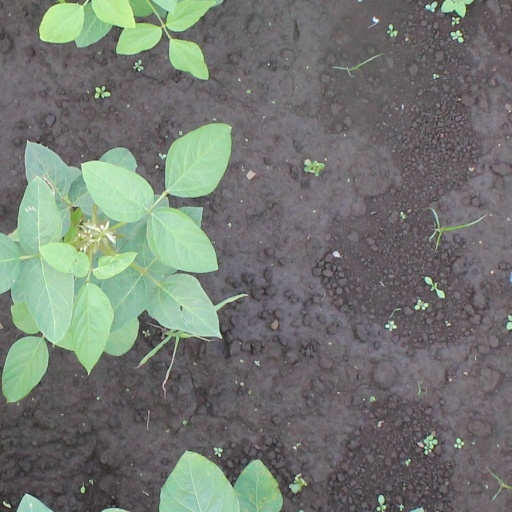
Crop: soybean